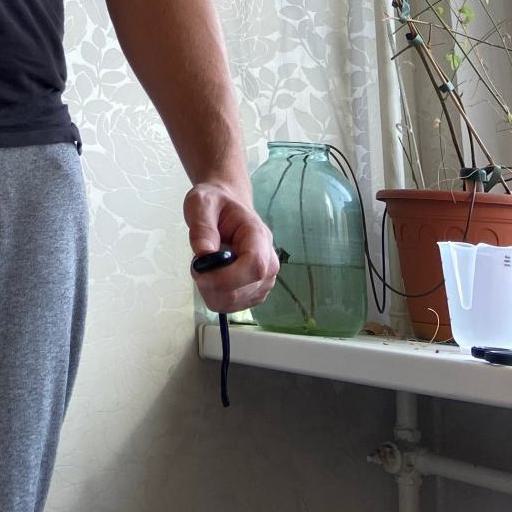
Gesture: no_gesture